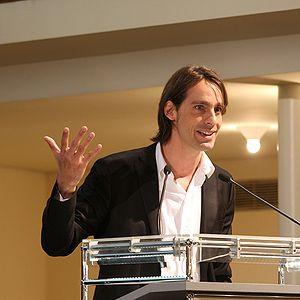
Richard David Precht, né le 8 décembre 1964 à Solingen, est un écrivain allemand connu pour ses livres de vulgarisation scientifique portant essentiellement sur la philosophie.